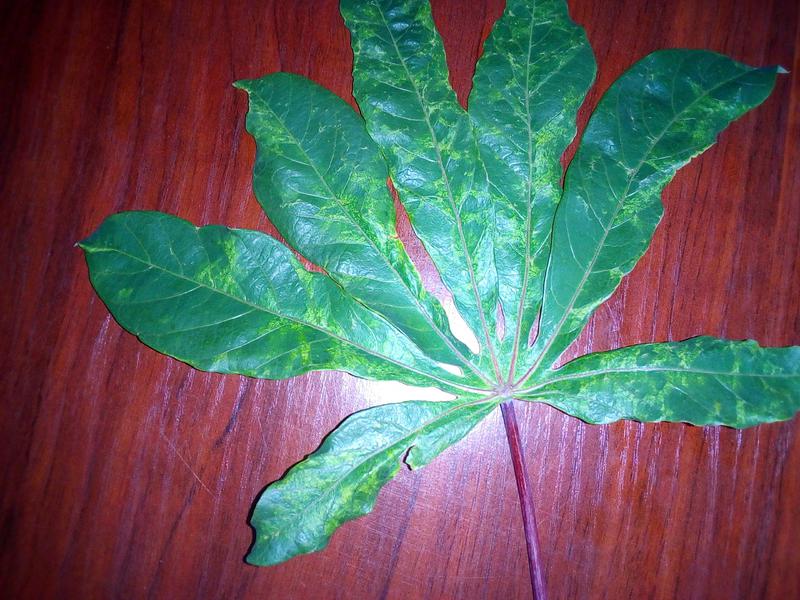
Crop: cassava
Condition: mosaic_disease